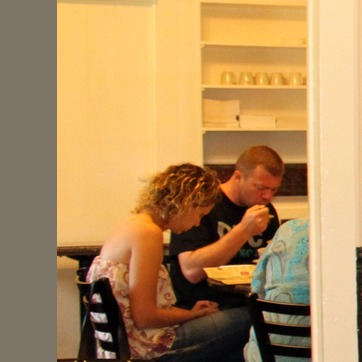
Material: hair